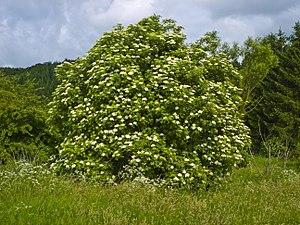
Les sureaux, arbustes et plantes herbacées du genre Sambucus, appartenaient à la famille des Caprifoliacées. Les travaux récents en systématique situent maintenant ce genre dans les Adoxacées. Le sureau est une plante nitrophile; sa présence indique donc un sol riche en azote. Les sureaux ligneux sont des arbustes à fleurs blanches ou de couleur crème qui se transforment ensuite en petits bouquets de baies rouges, bleues ou noires. Ces fruits sont appréciés des oiseaux, et ces derniers participent à la dispersion des graines par ornithochorie.
Le Grand Sureau ou Sureau noir est une espèce d'arbrisseaux ou d'arbustes caducifoliés à croissance rapide. Il est présent en Europe, en Asie de l'Ouest et en Afrique du Nord, excepté les régions montagneuses.